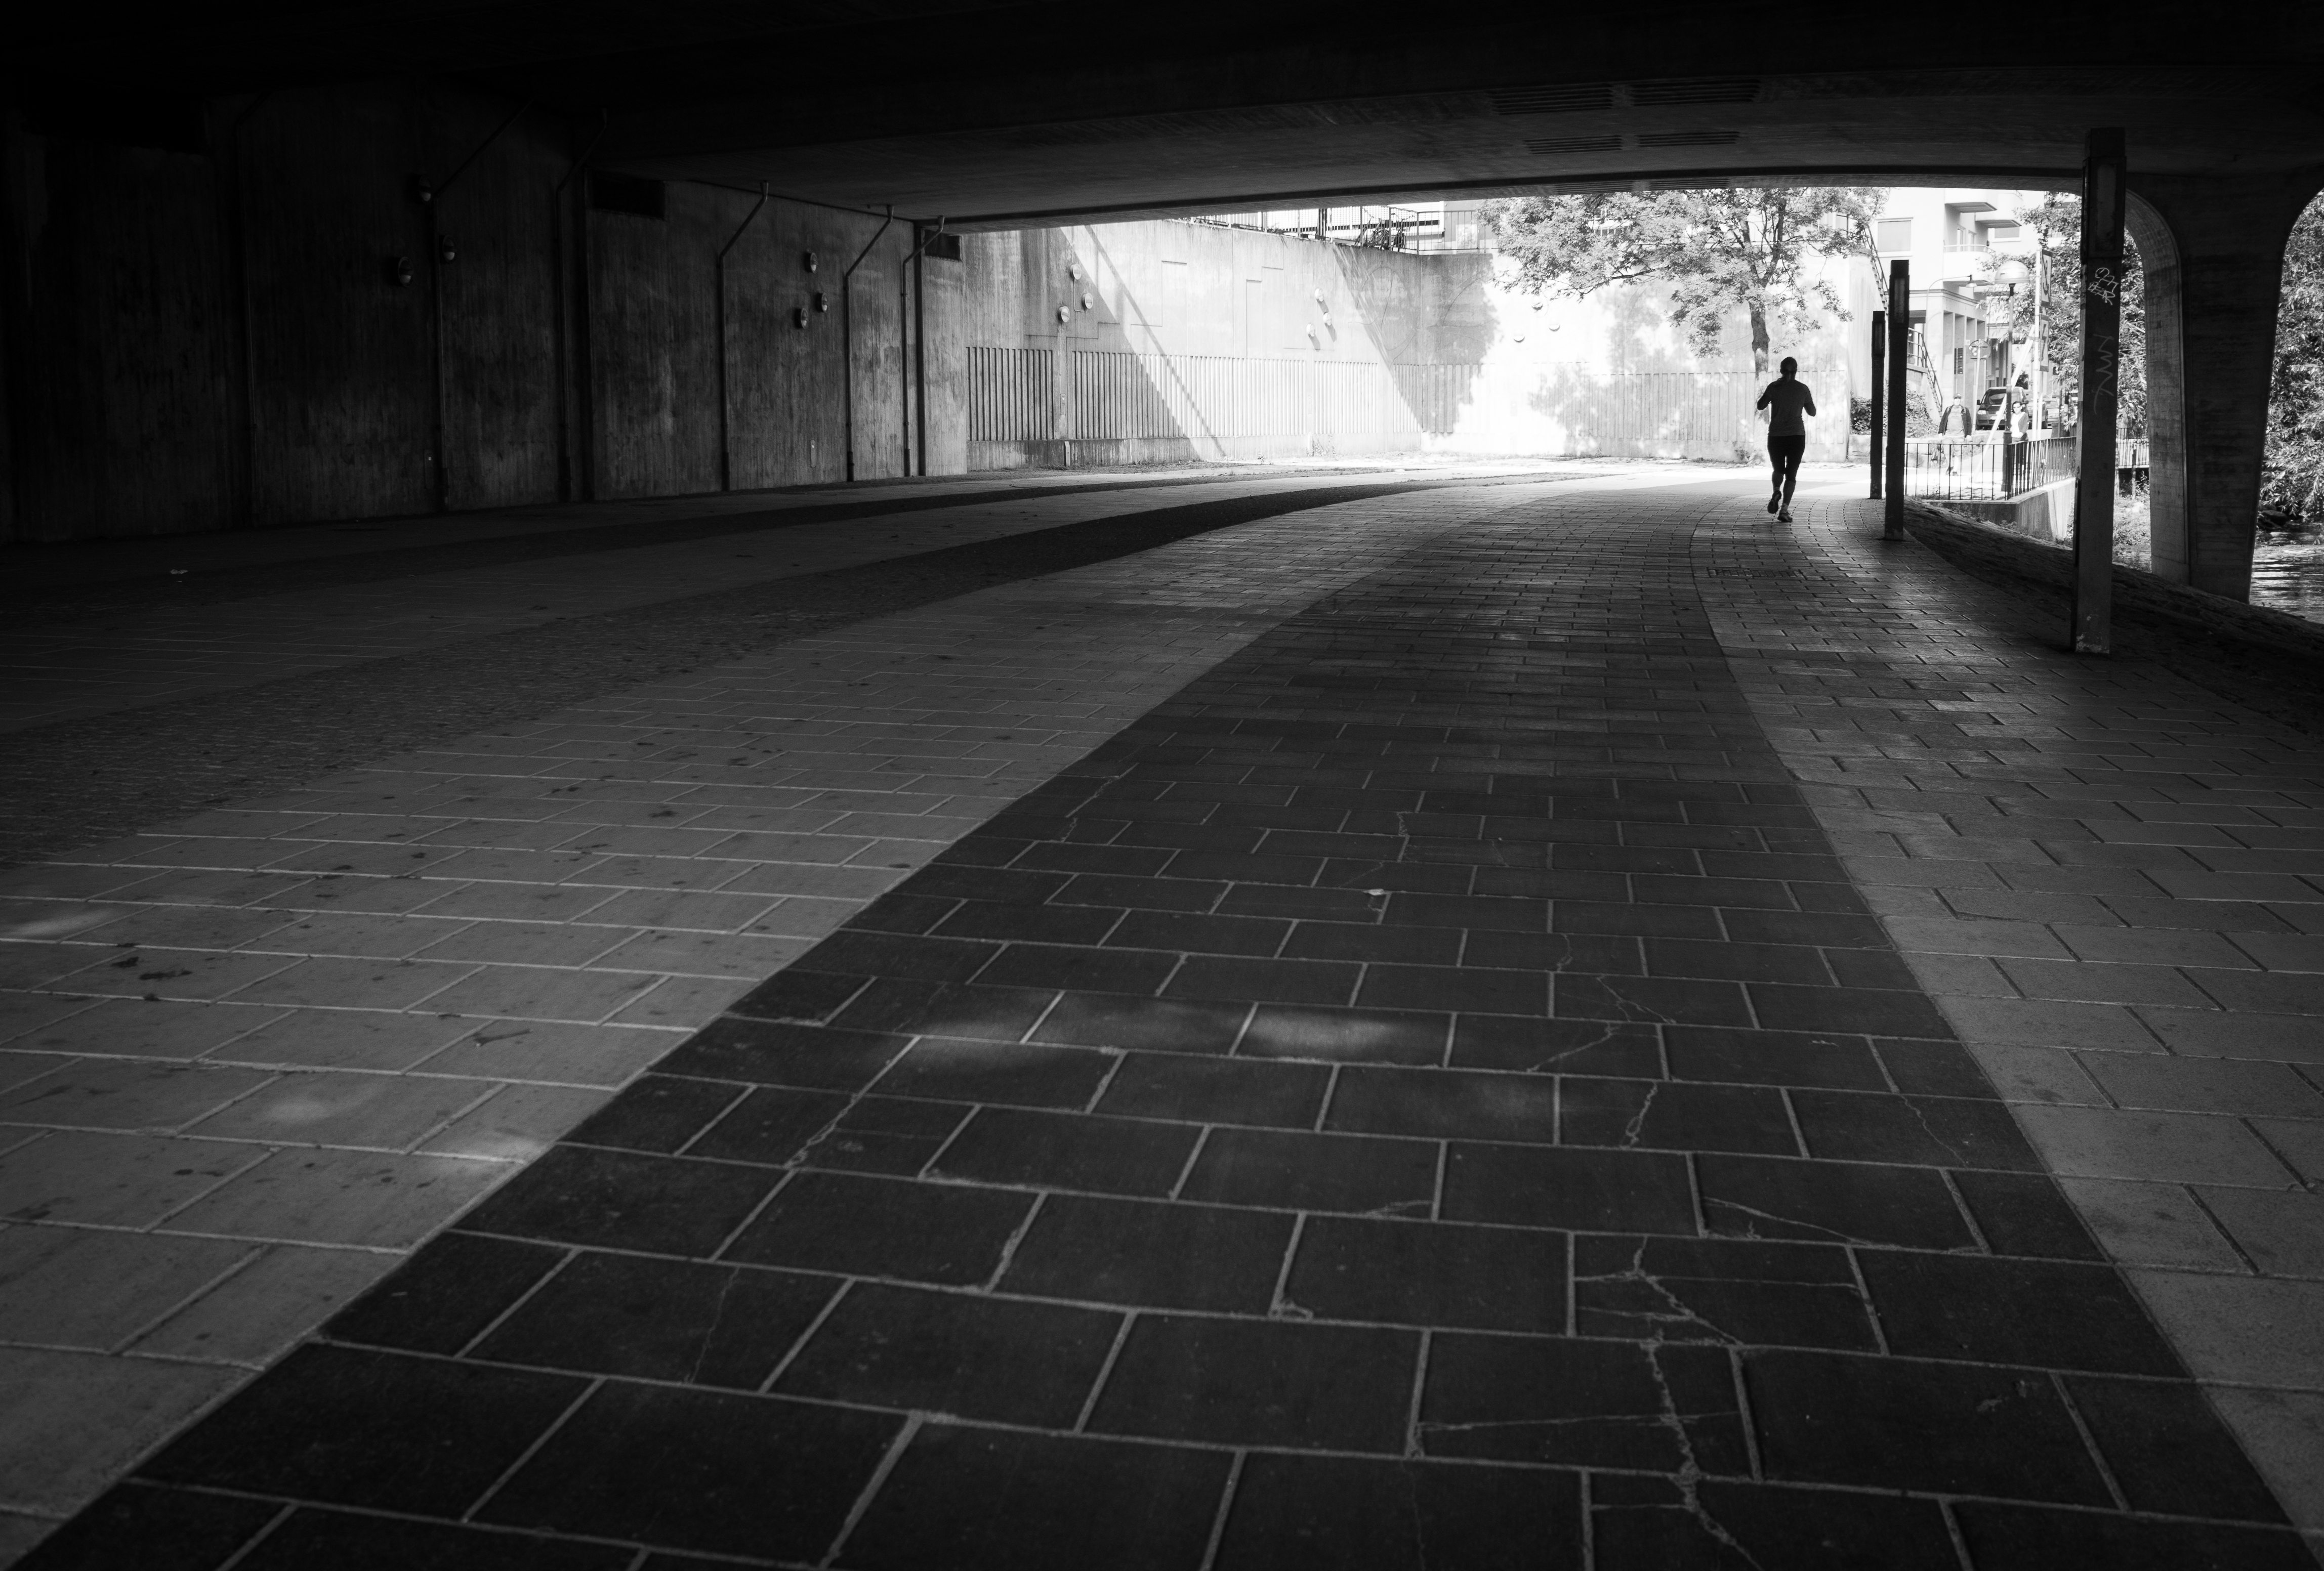
light, black and white, road, white, street, night, photography, floor, ebook, line, shadow, training, darkness, black, monochrome, lane, streetphotography, flickr, thomas, video, infrastructure, symmetry, olympus, omd, fuji, shape, leica, monochrom, leuthard, screenshot, hcb, thomasleuthard, flooring, road surface, monochrome photography